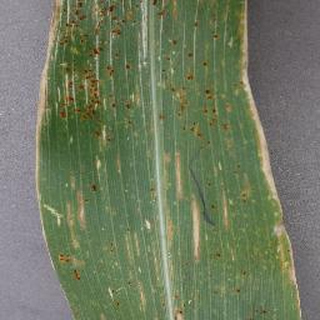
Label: corn_cercospora_leaf_spot